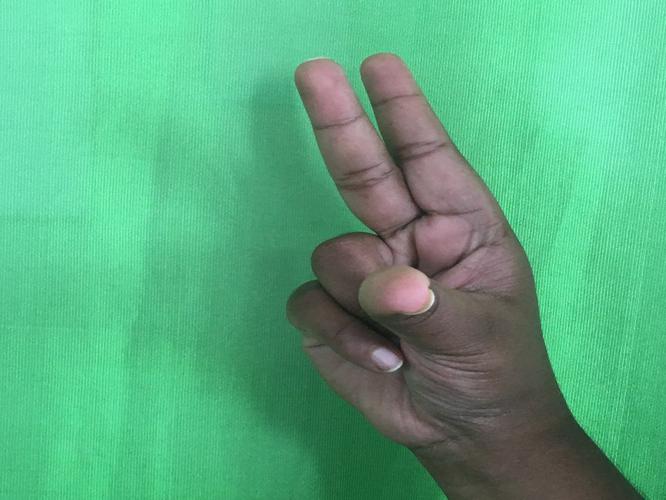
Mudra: Katrimukha
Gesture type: single_hand